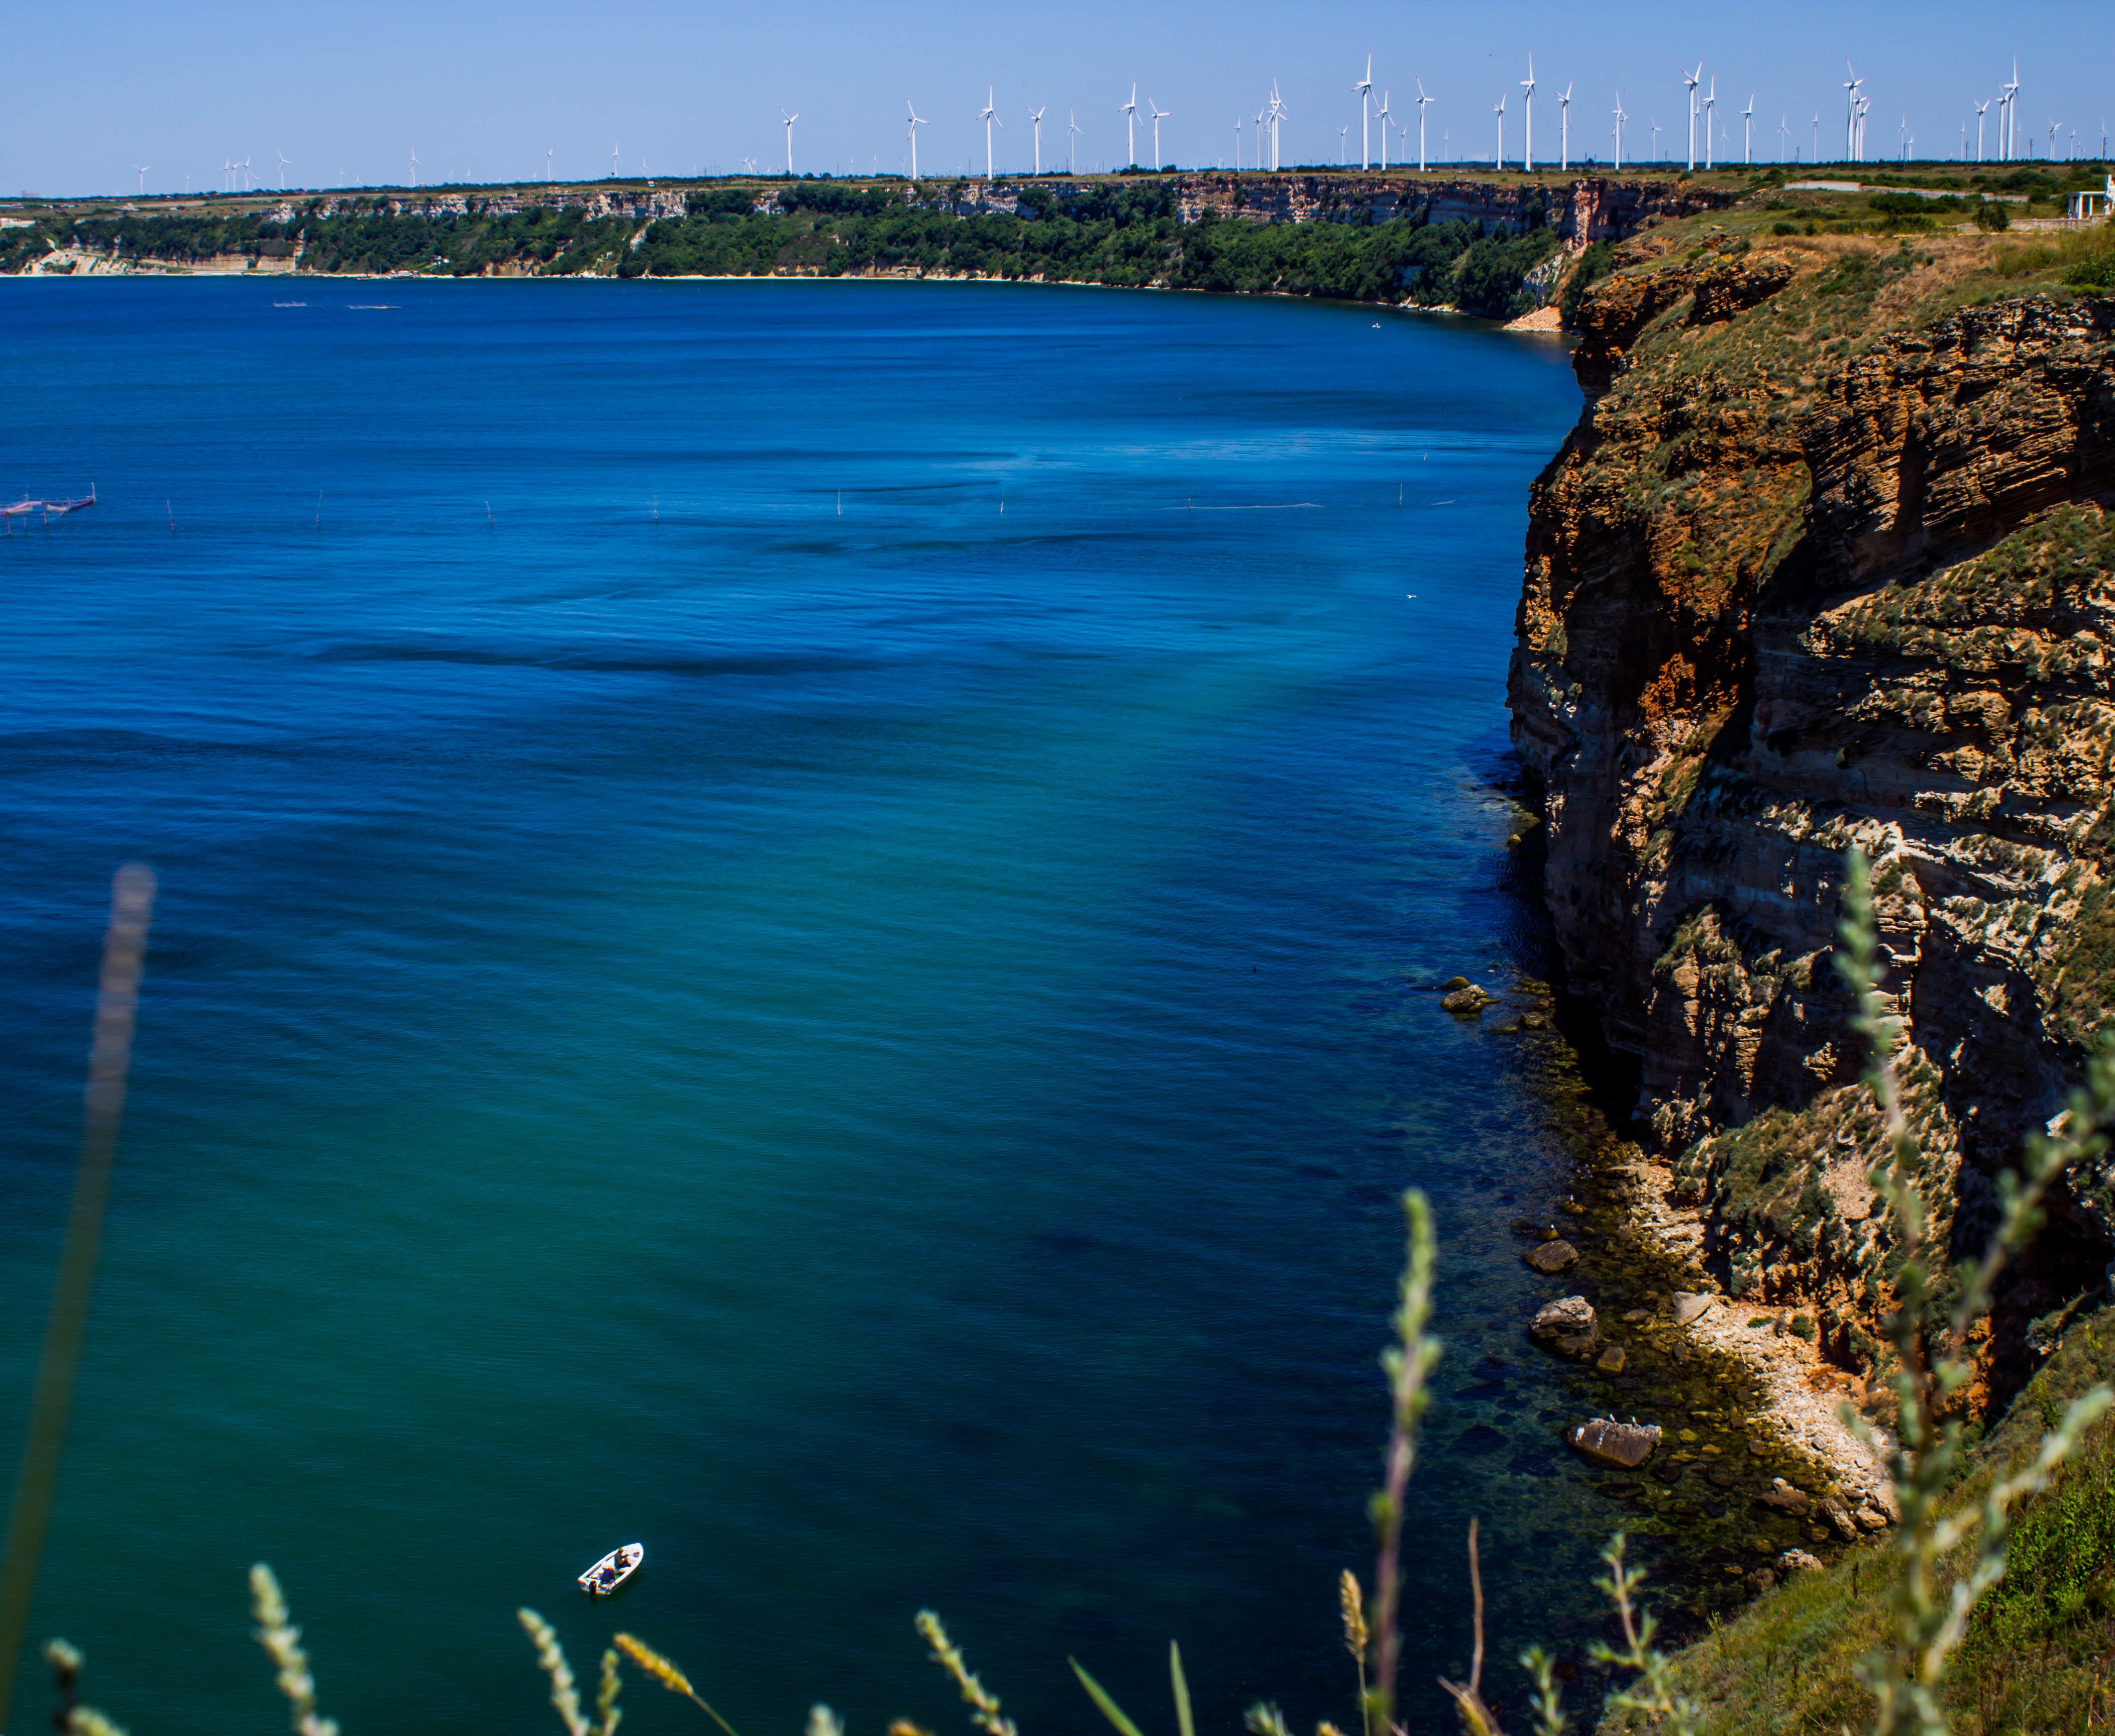
sea, coast, water, ocean, horizon, shore, lake, cliff, cove, reflection, bay, reservoir, terrain, body of water, cape